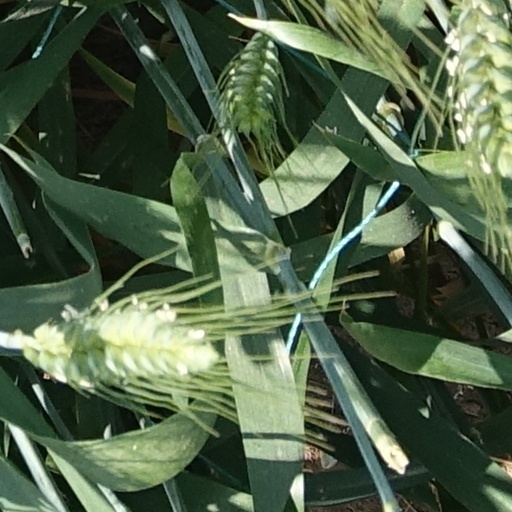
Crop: wheat